Question: Please indicate a possible affordance area of the bicycle that can be used for sitting
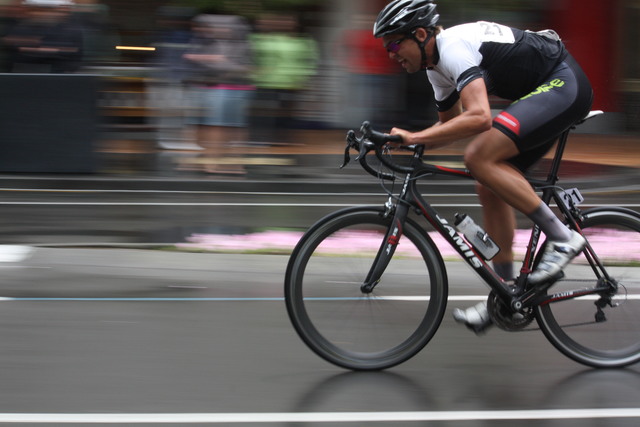
Answer: [561.5, 99.5, 607.5, 140.5]